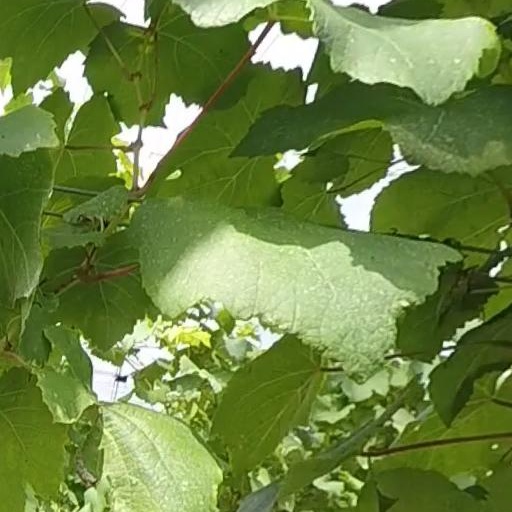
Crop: grape